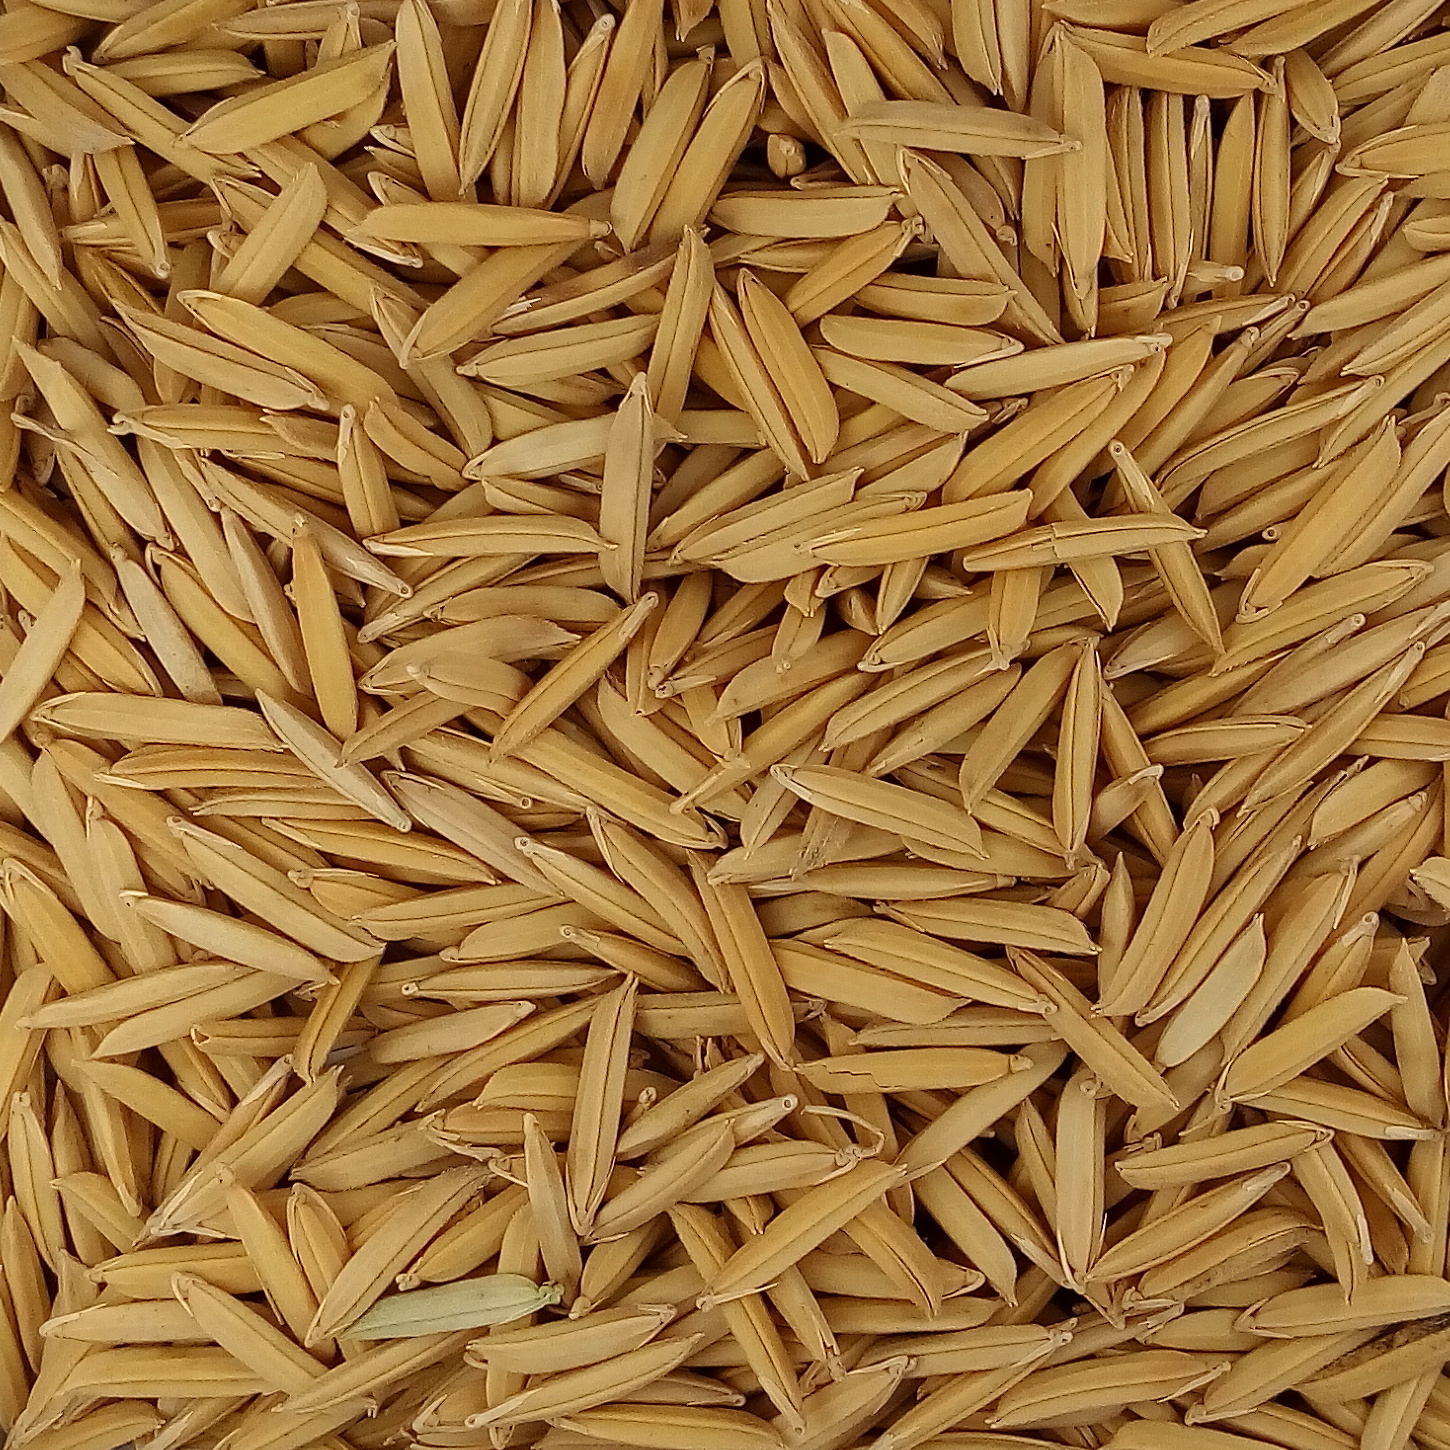
Rice seed variety: 1509